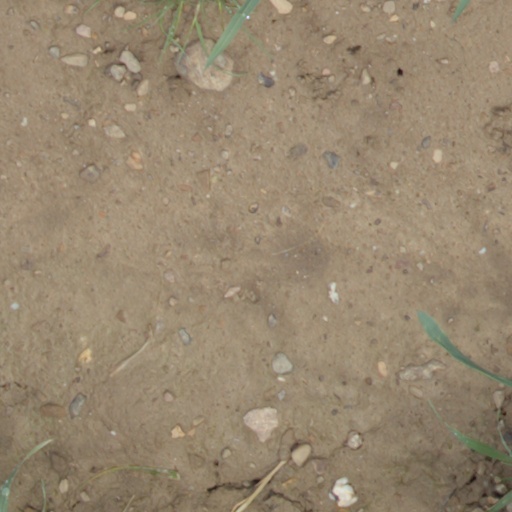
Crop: wheat